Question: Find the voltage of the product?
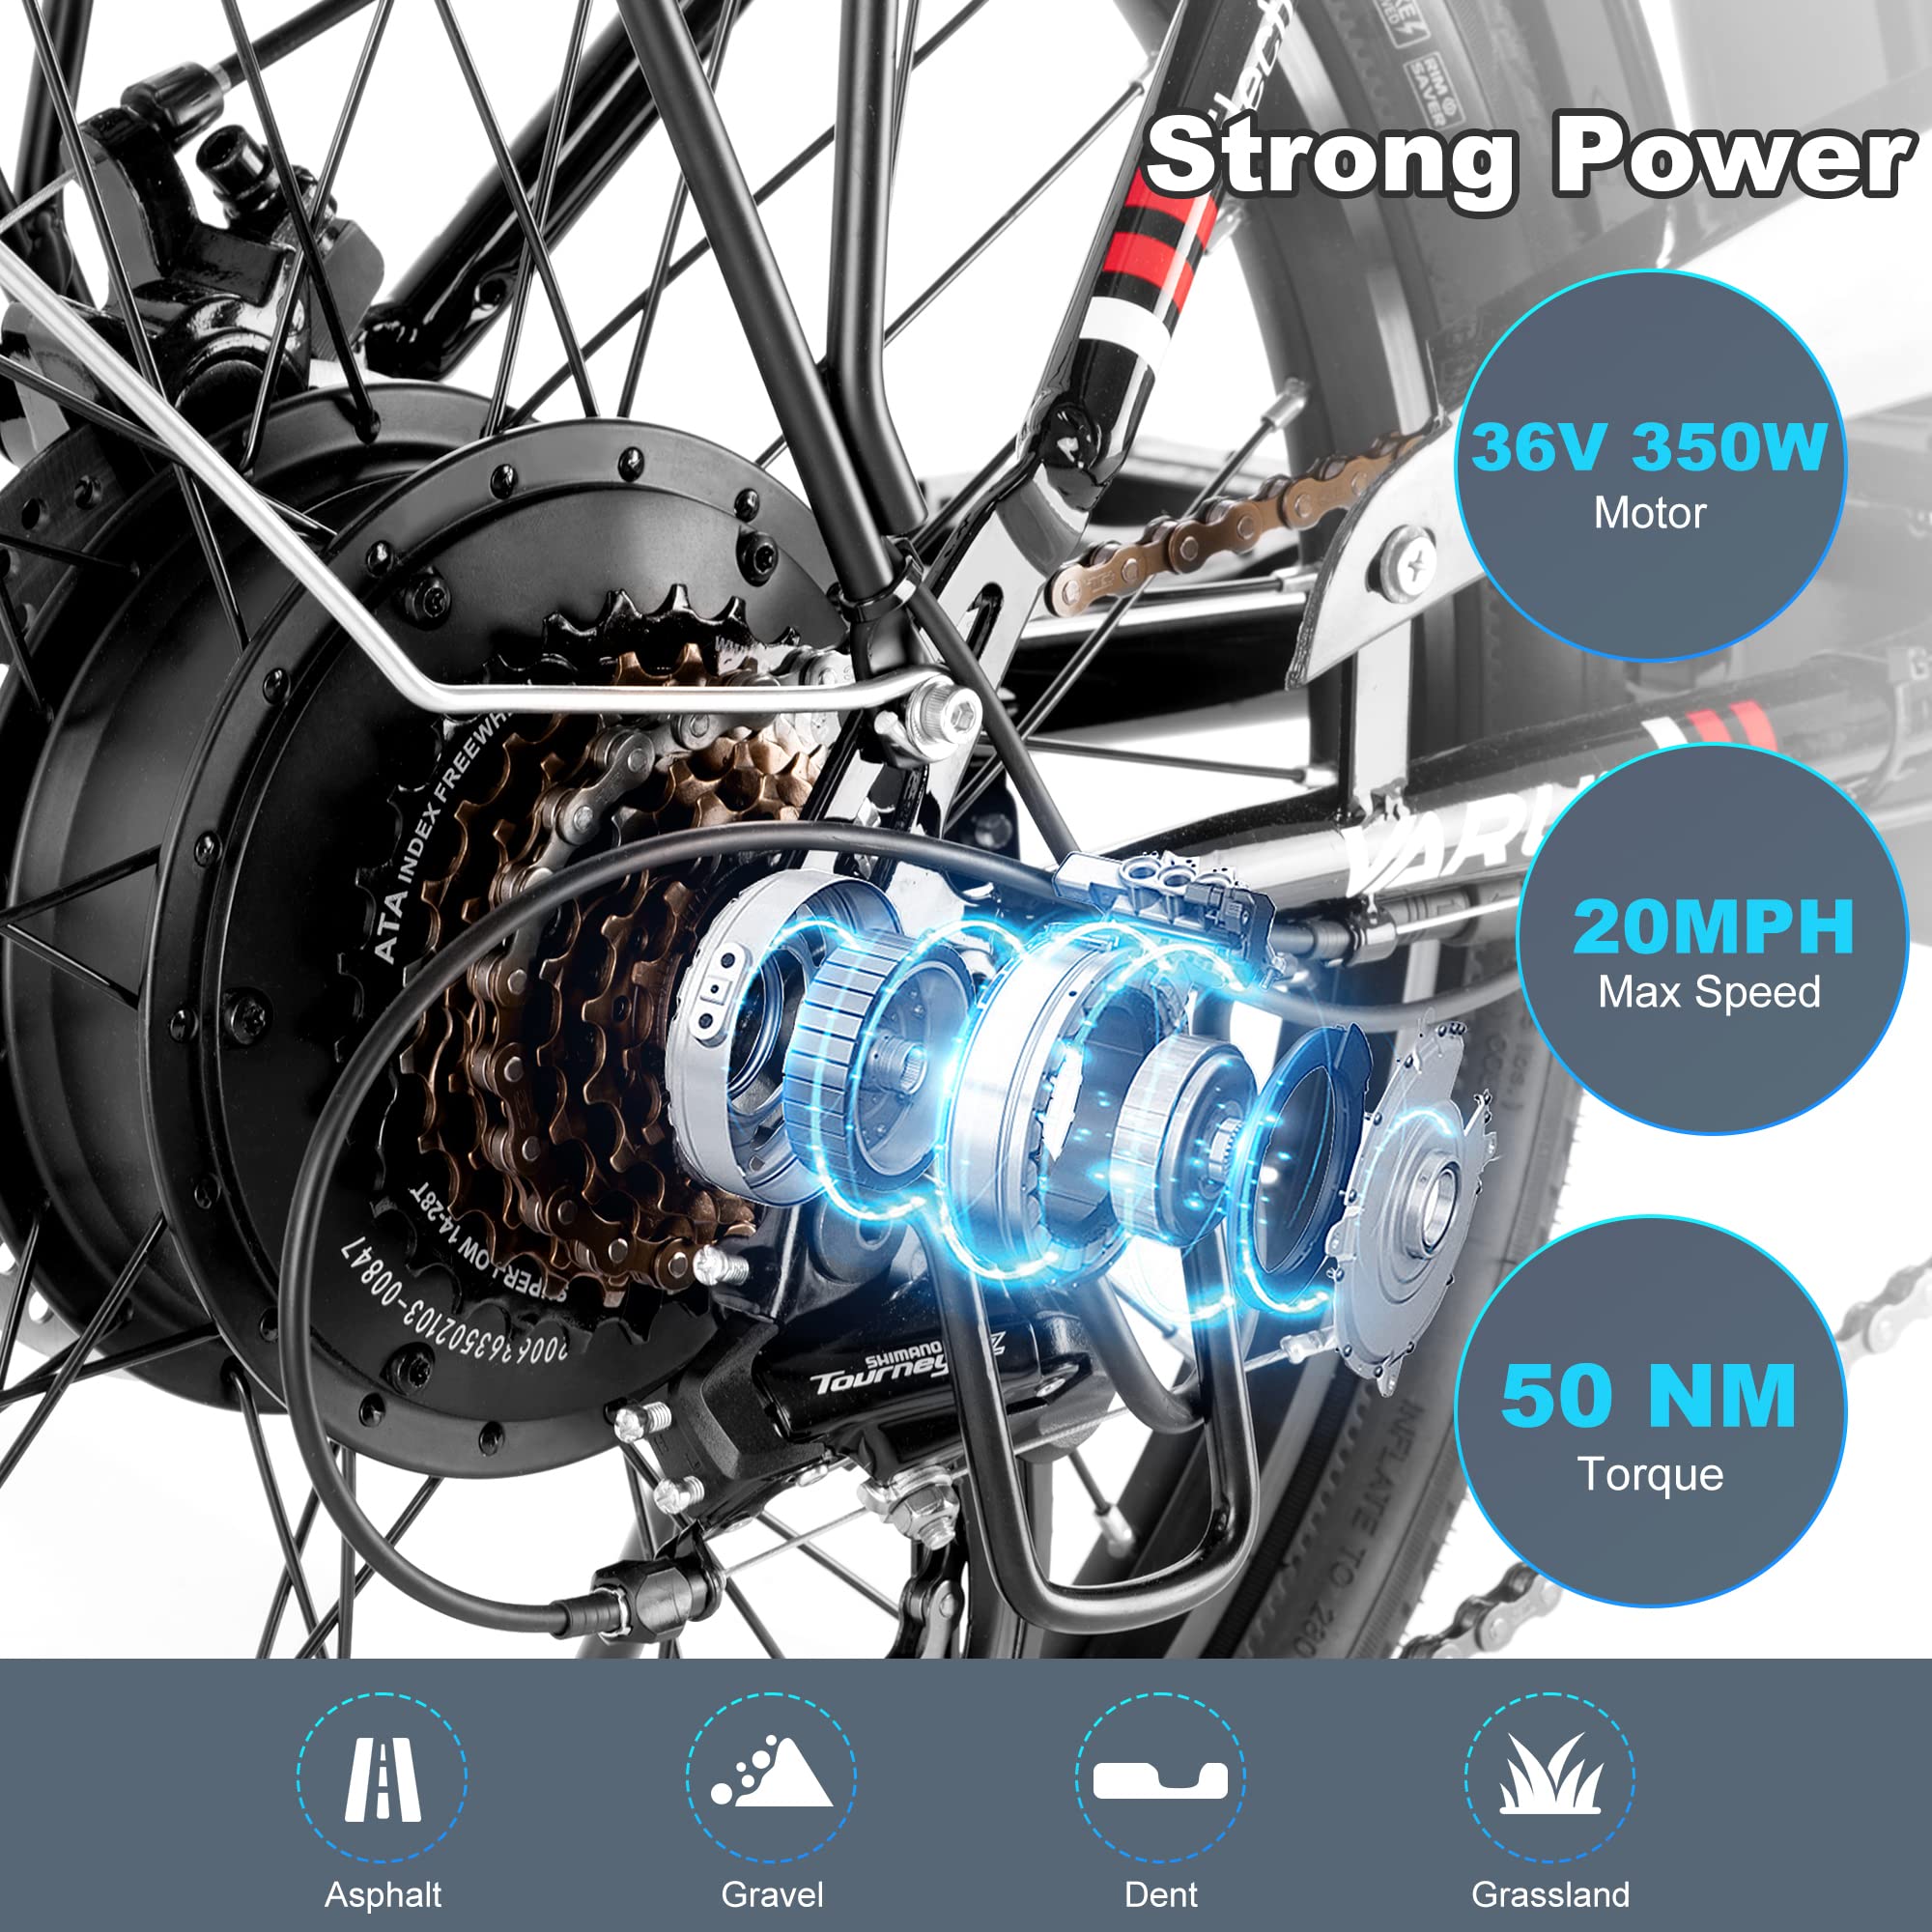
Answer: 36.0 volt